Elena Dementieva

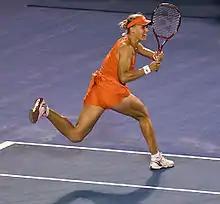
Dementieva at the 2009 Australian Open

Dementieva began her season by winning the Auckland Open. Seeded first, she reached the final where she defeated unseeded Elena Vesnina in the final in straight sets. The following week at the Sydney International, Dementieva defeated Agnieszka Radwańska in the quarterfinals and upset top-seeded Serena Williams in the semifinals in two sets. She then won her second consecutive tournament by defeating compatriot and second-seeded Dinara Safina in the final.